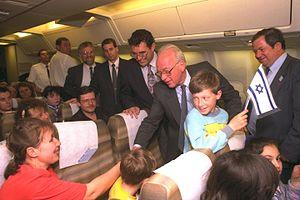
L'économie israélienne est basée sur un système capitaliste moderne d'un pays jeune qui se caractérise par un secteur public relativement important et un secteur de la high-tech en croissance rapide. Les entreprises israéliennes, principalement dans ce domaine, sont très appréciées sur les marchés financiers mondiaux : Israël est le deuxième pays en nombre de sociétés cotées au NASDAQ, après les États-Unis.